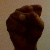
The image shows a hand gesture representing the letter 'S' in Indian Sign Language.